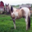
Label: horse